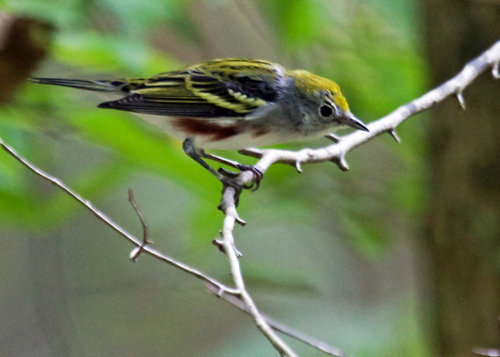
this smaller bird has a white belly, gray nape and ckeek patch, yellow crest and wingbars.
this is a small grey bird with a white belly and a yellow crown.
this bird is yellow and grey in color with a pointy grey beak and grey eye ring.
this bird is small with a long, sharp bill and orange highlights on it's bodya small yellow and black bird with sharp features.
this small and colorful bird has a yellow crown, green tipped wings and a brown and white belly.
a small grey and yellow bird with a sharp pointed bill and a slightly large head in comparison to the body.
this bird has wings that are black and yellow and has a short billa distinctive yellowish crown adorns this sleek and narrow flanked bird.
a grey bird with yellow feathers on its head and wings.
Species: Chestnut Sided Warbler